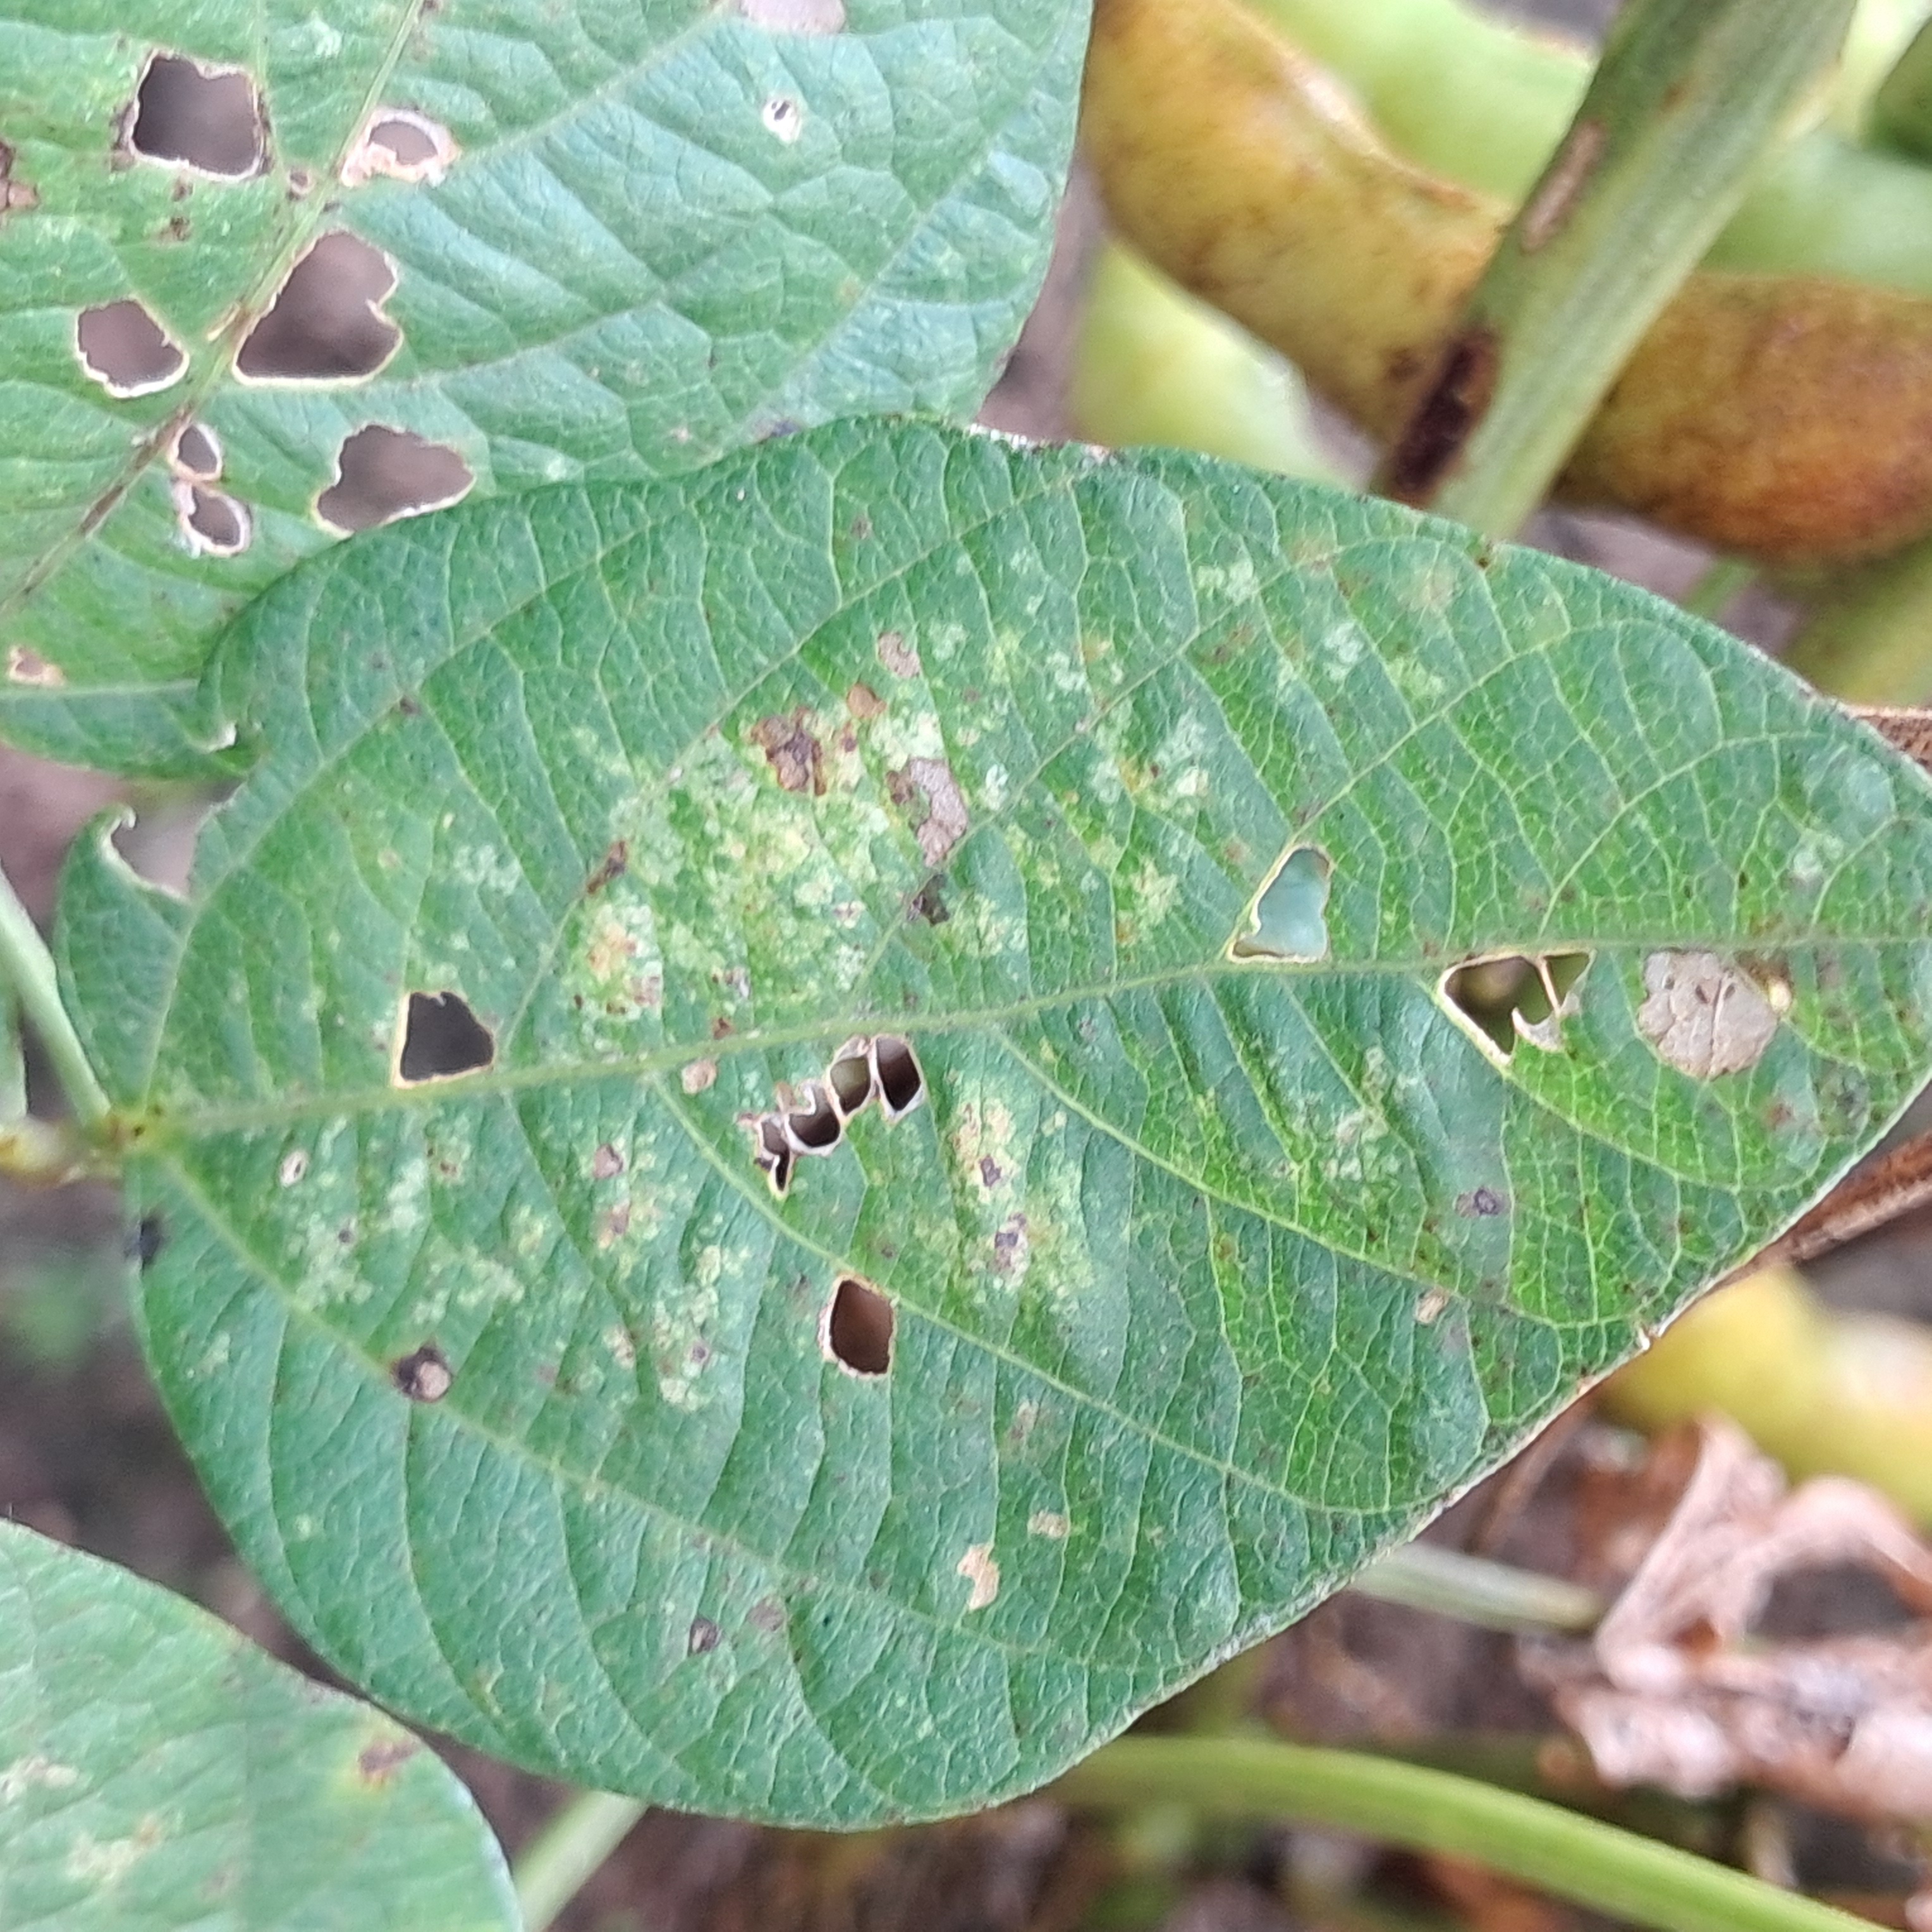
Label: Caterpillar_Semilooper_Pest